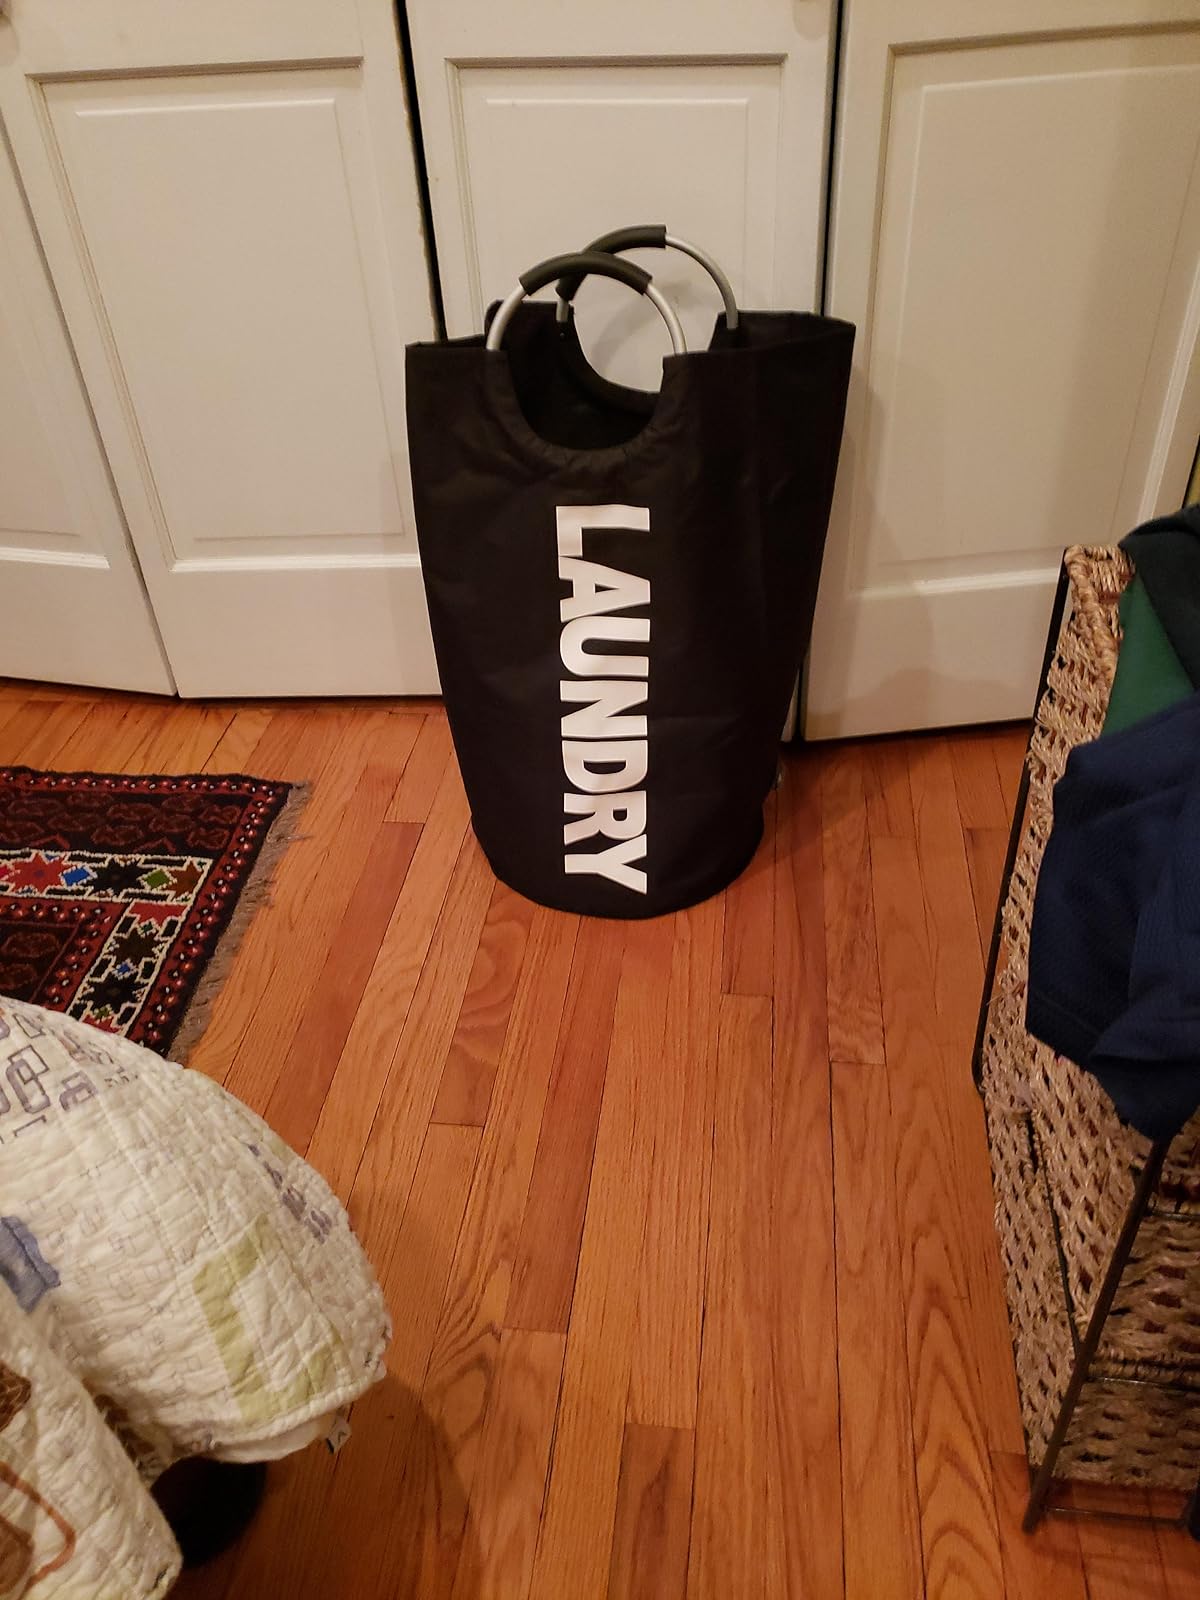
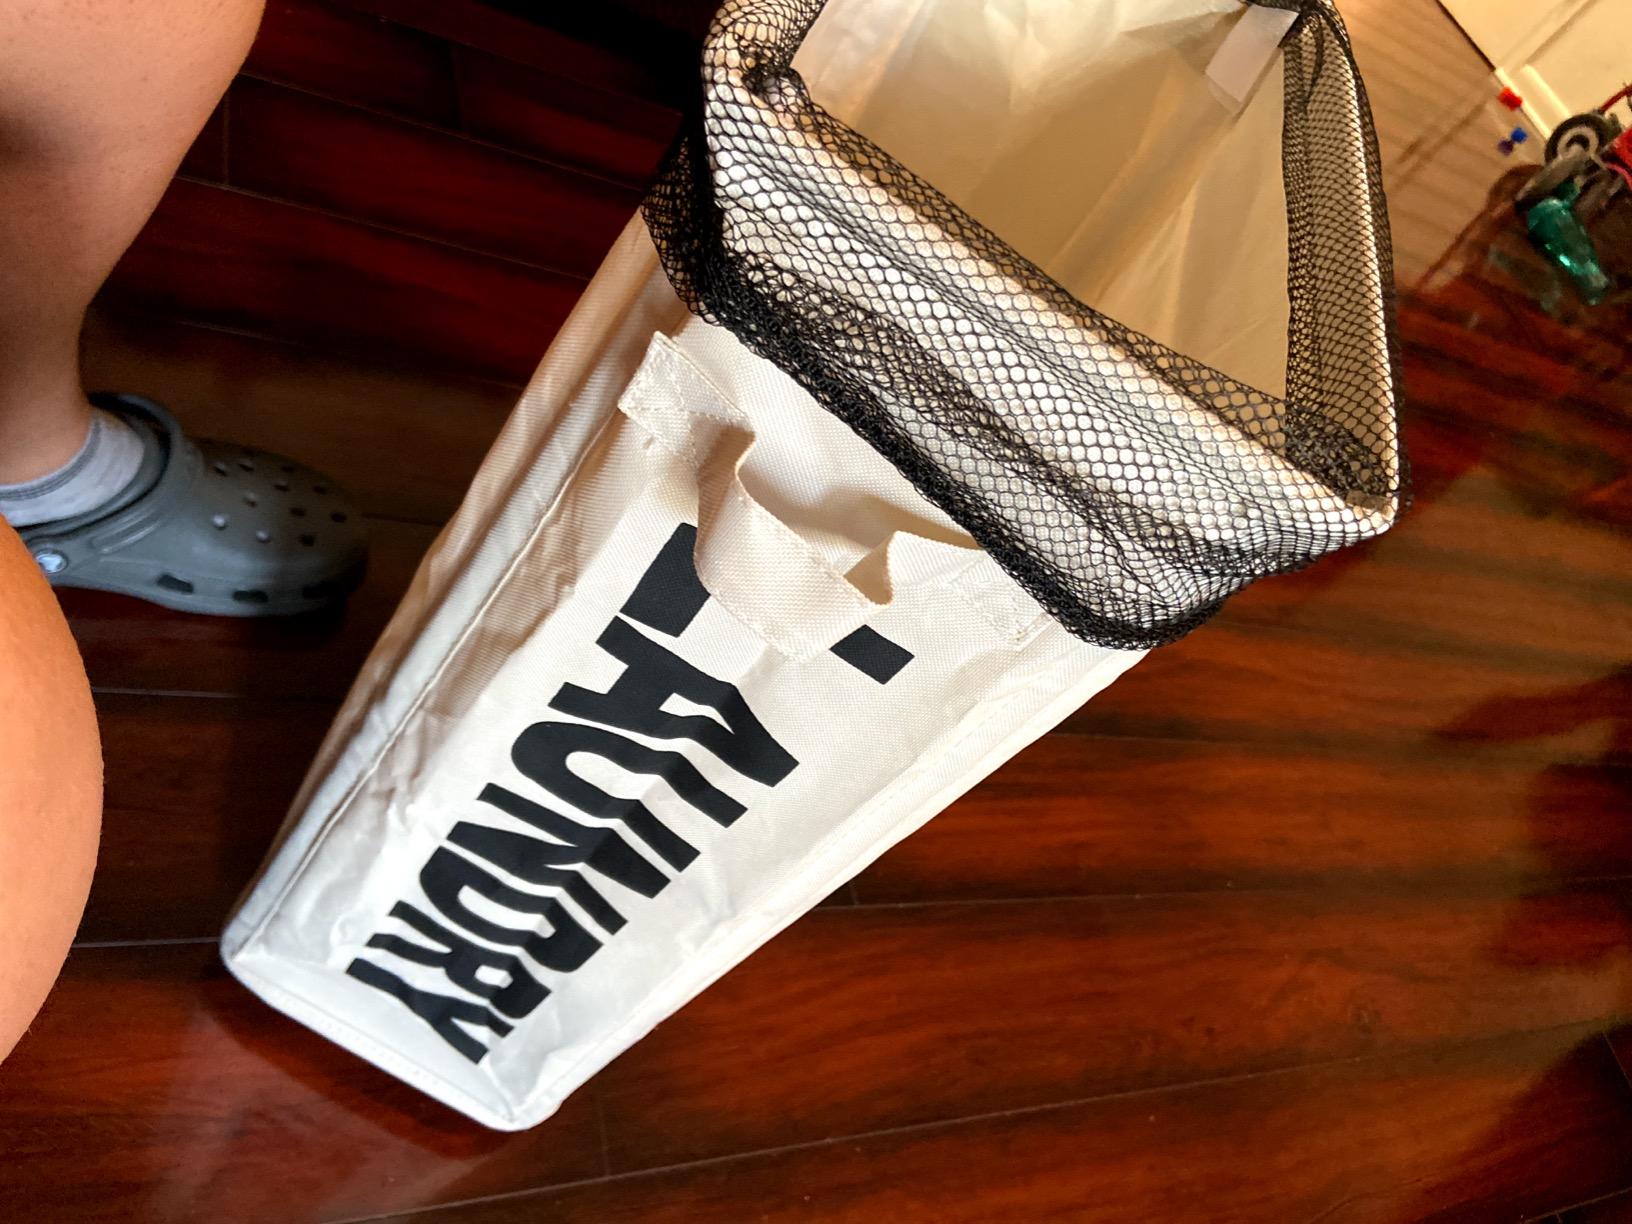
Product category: items_hamper
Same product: no